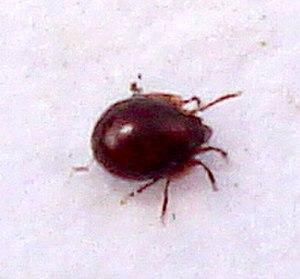
Liste des ravageurs des plantes cultivées par type de culture